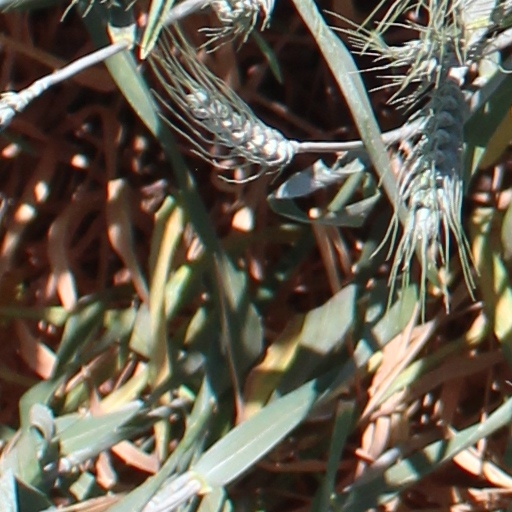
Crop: wheat